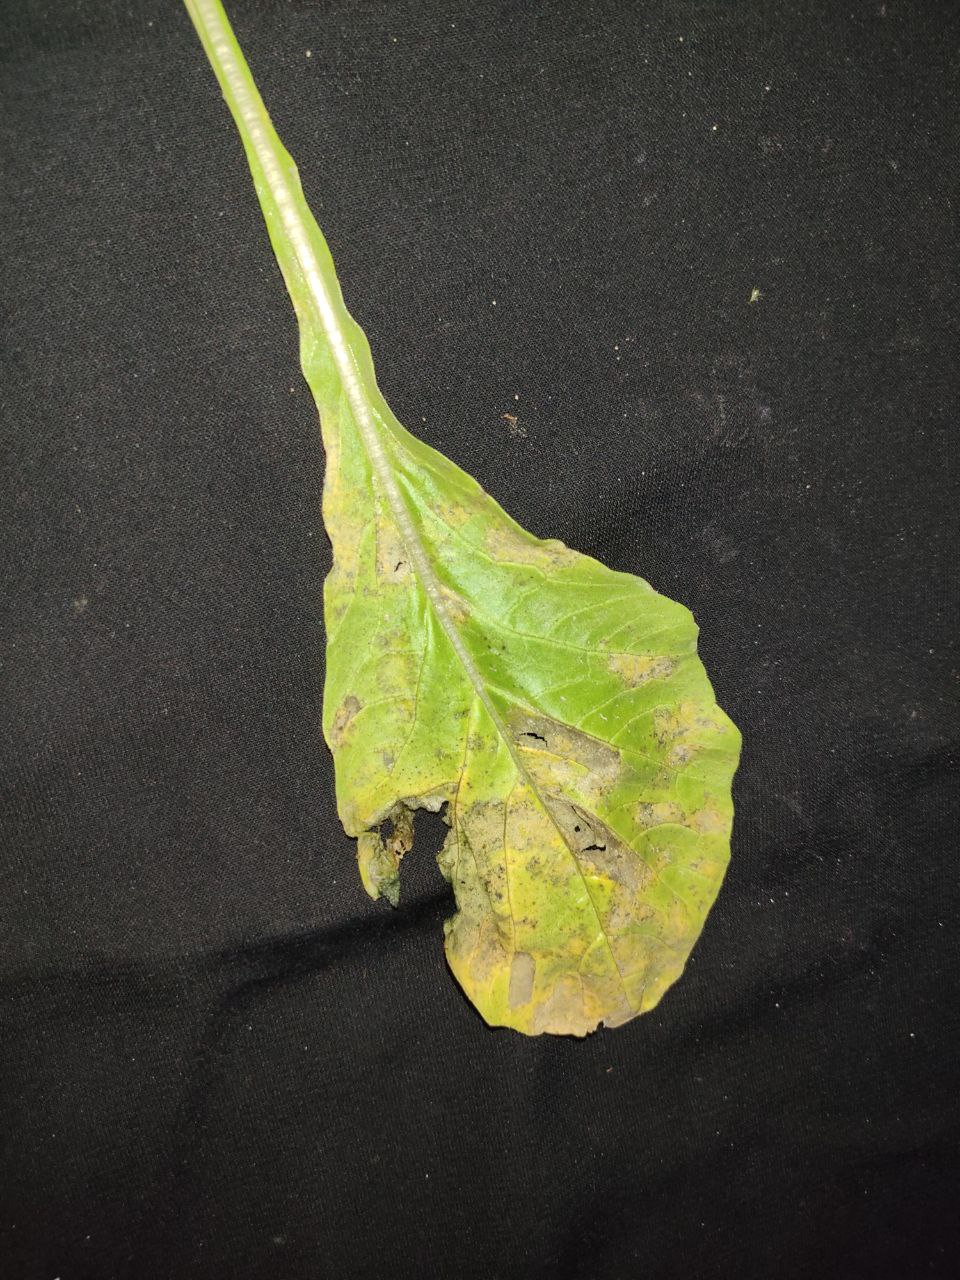
Label: Downey mildew